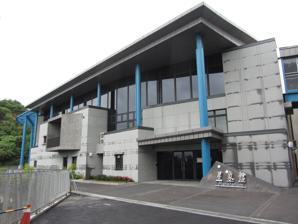
Building: Tainan Astronomical Education Area
Country: Taiwan
Year built: 2012
Education center in Danei, Tainan, Taiwan Tainan Astronomical Education Area 南瀛天文教育園區 General information Location Danei , Tainan , Taiwan Coordinates 23°07′02.7″N 120°23′30.3″E / 23.117417°N 120.391750°E / 23.117417; 120.391750 Construction started 2004 Completed 2012 Opened 29 June 2013 Website Official website The Tainan Astronomical Education Area ( TAEA ; traditional Chinese : 南瀛天文教育園區 ; simplified Chinese : 南瀛天文教育园区 ; pinyin : Nányíng Tiānwén Jiàoyù Yuánqū ) is an educational center in Quxi Village, Danei District , Tainan , Taiwan . History In 2002, Danei Township was selected as the site to construct the building. Being the first phase of the construction, the observatory was constructed starting 2004 and completed on 11 August 2006. It was then opened for use on 1 January 2007. The main construction was completed in 2012. It started its trial operation on 1 February 2013 and was officially opened on 29 June 2013. Architecture Located at an elevation of 110 meters above sea level, the complex consists of observatory, astronomy museum and planetarium. It features a 76 cm telescope, the largest telescope on ground level in Taiwan. See also List of tourist attractions in Taiwan List of science centers#Asia References